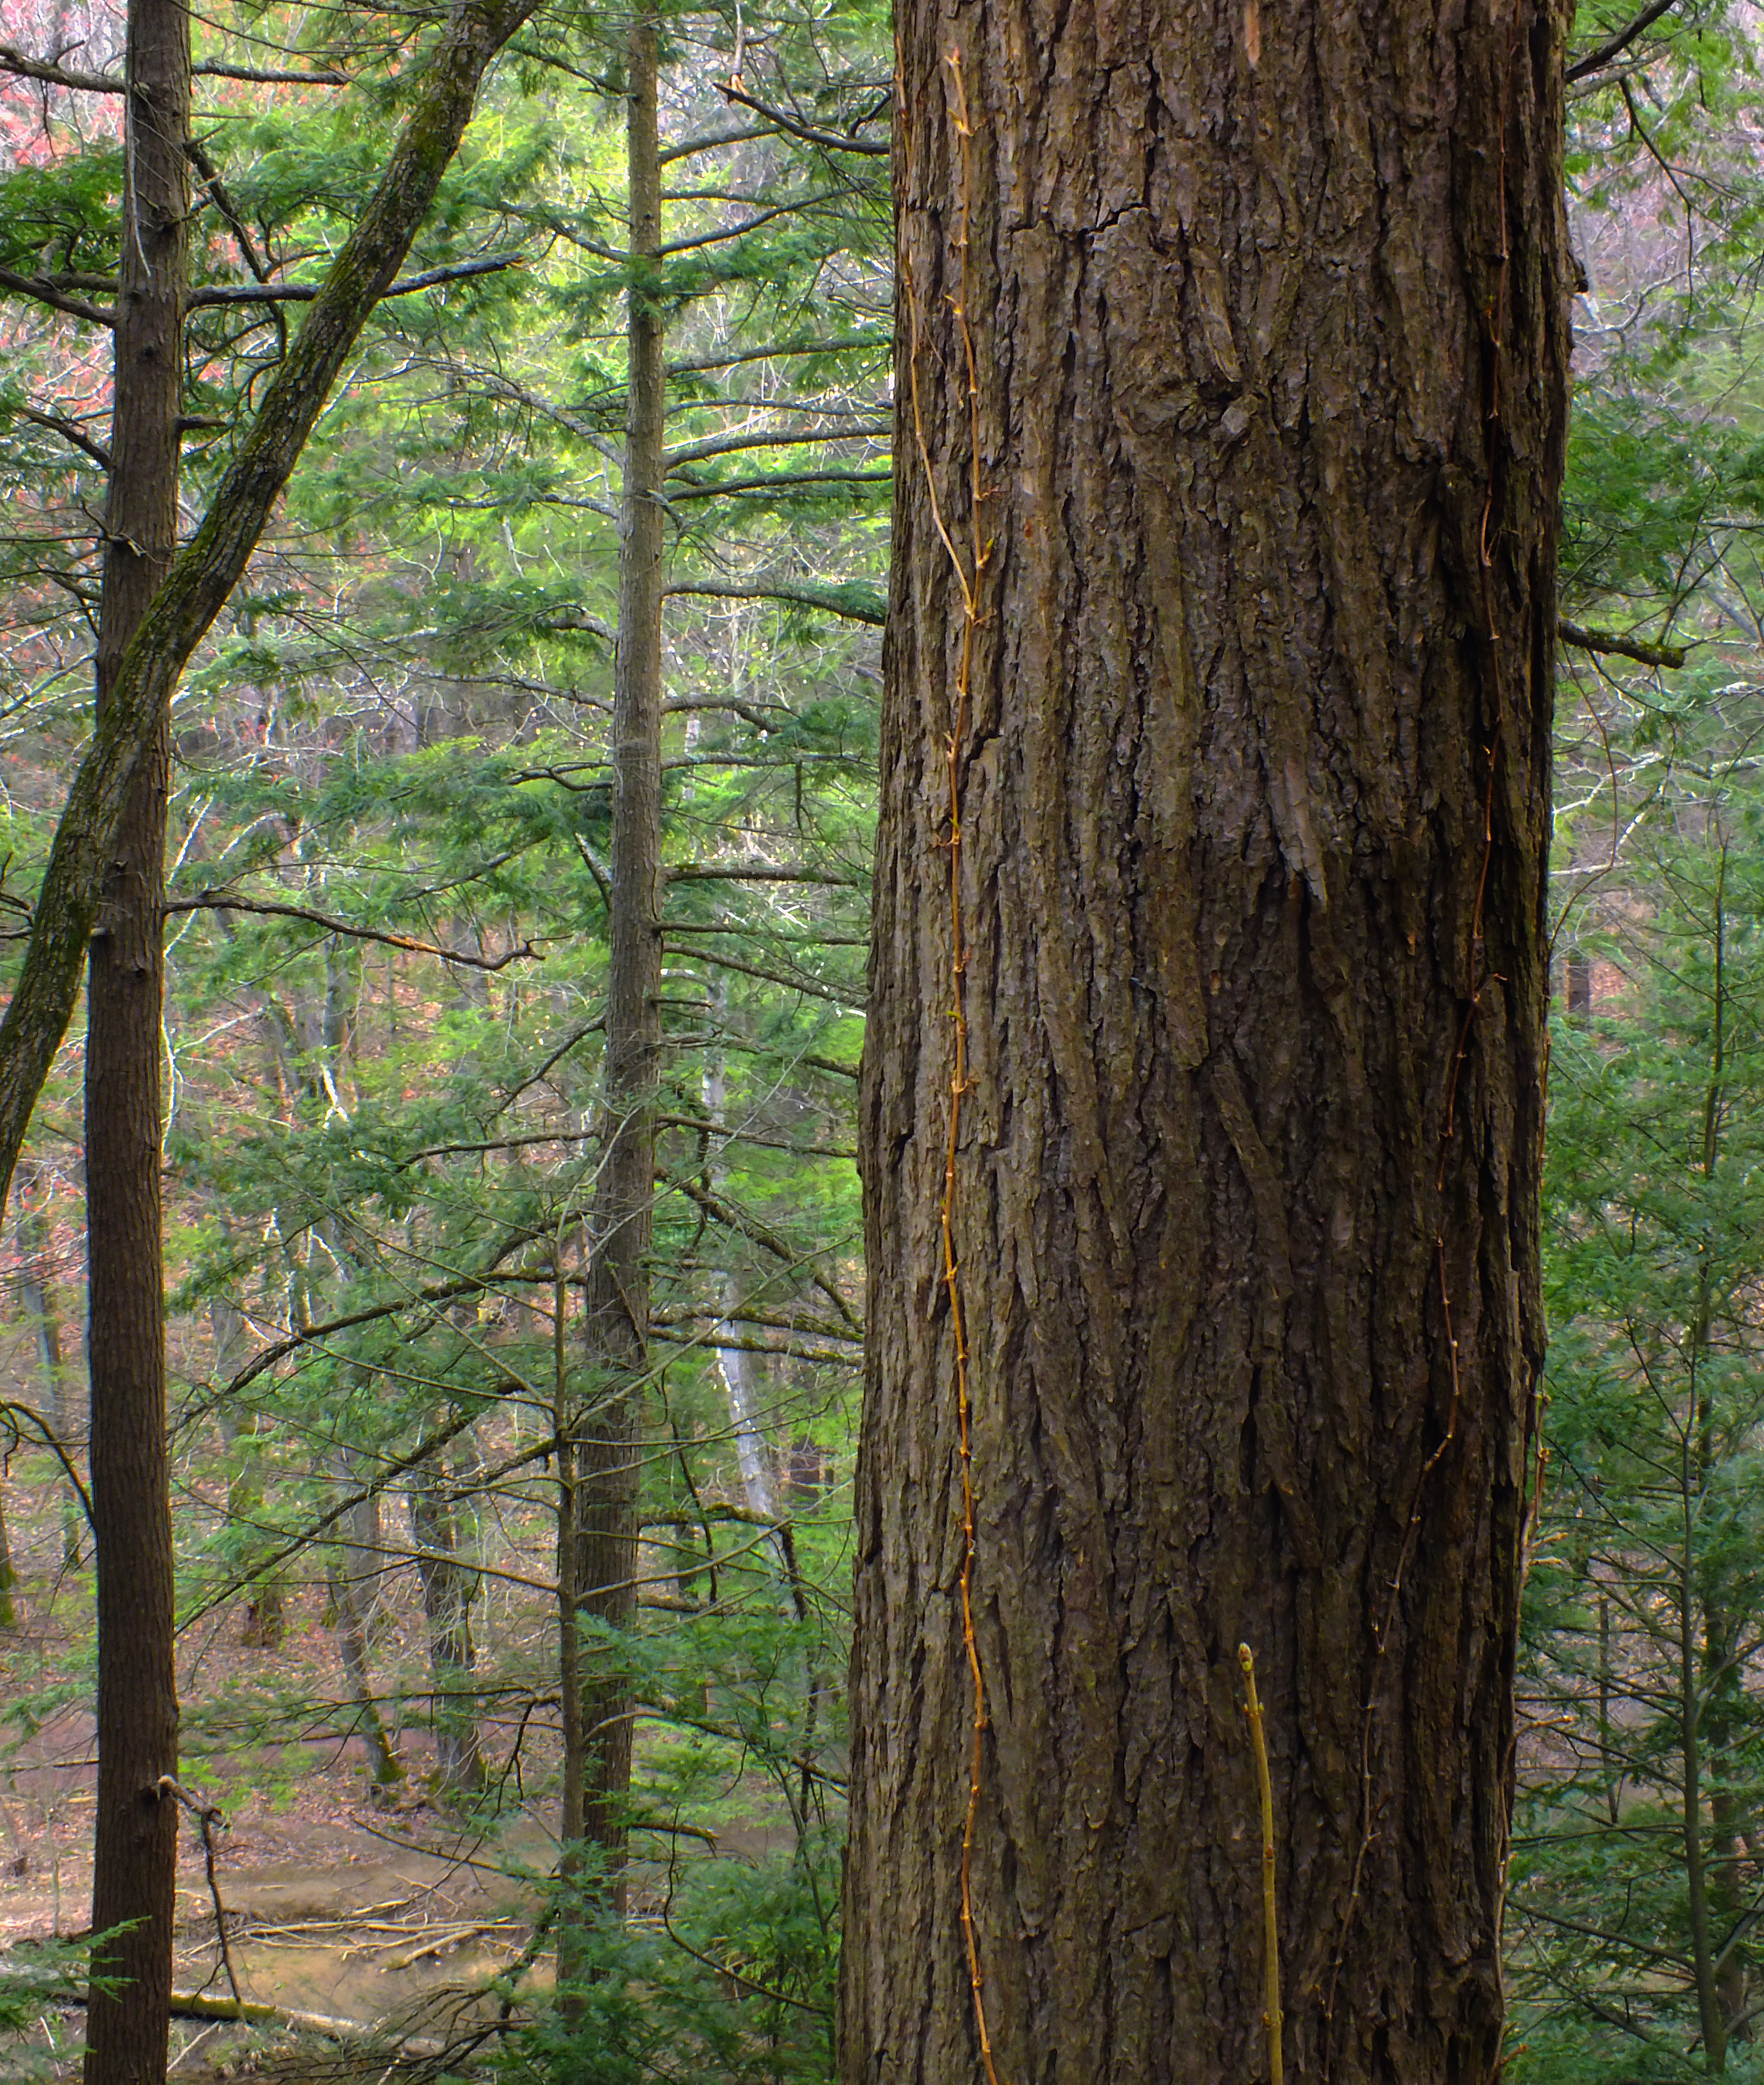
tree, nature, forest, branch, plant, wood, hiking, leaf, trunk, spring, trees, creativecommons, coniferous, deciduous, hemlocks, easternhemlocks, tsugacanadensis, pennsylvania, oldgrowthforest, lehighvalley, northamptoncounty, relictforest, jacobsburgstatepark, henryswoods, henryswoodstrail, grove, woodland, habitat, ecosystem, biome, old growth forest, natural environment, plant stem, woody plant, temperate broadleaf and mixed forest, temperate coniferous forest, land plant